Maximal independent set

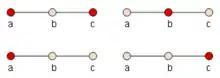
The top two graphs are maximal independent sets while the bottom two are independent sets, but not maximal. The maximum independent set is represented by the top left.

A graph may have many MISs of widely varying sizes; the largest, or possibly several equally large, MISs of a graph is called a maximum independent set. The graphs in which all maximal independent sets have the same size are called well-covered graphs.